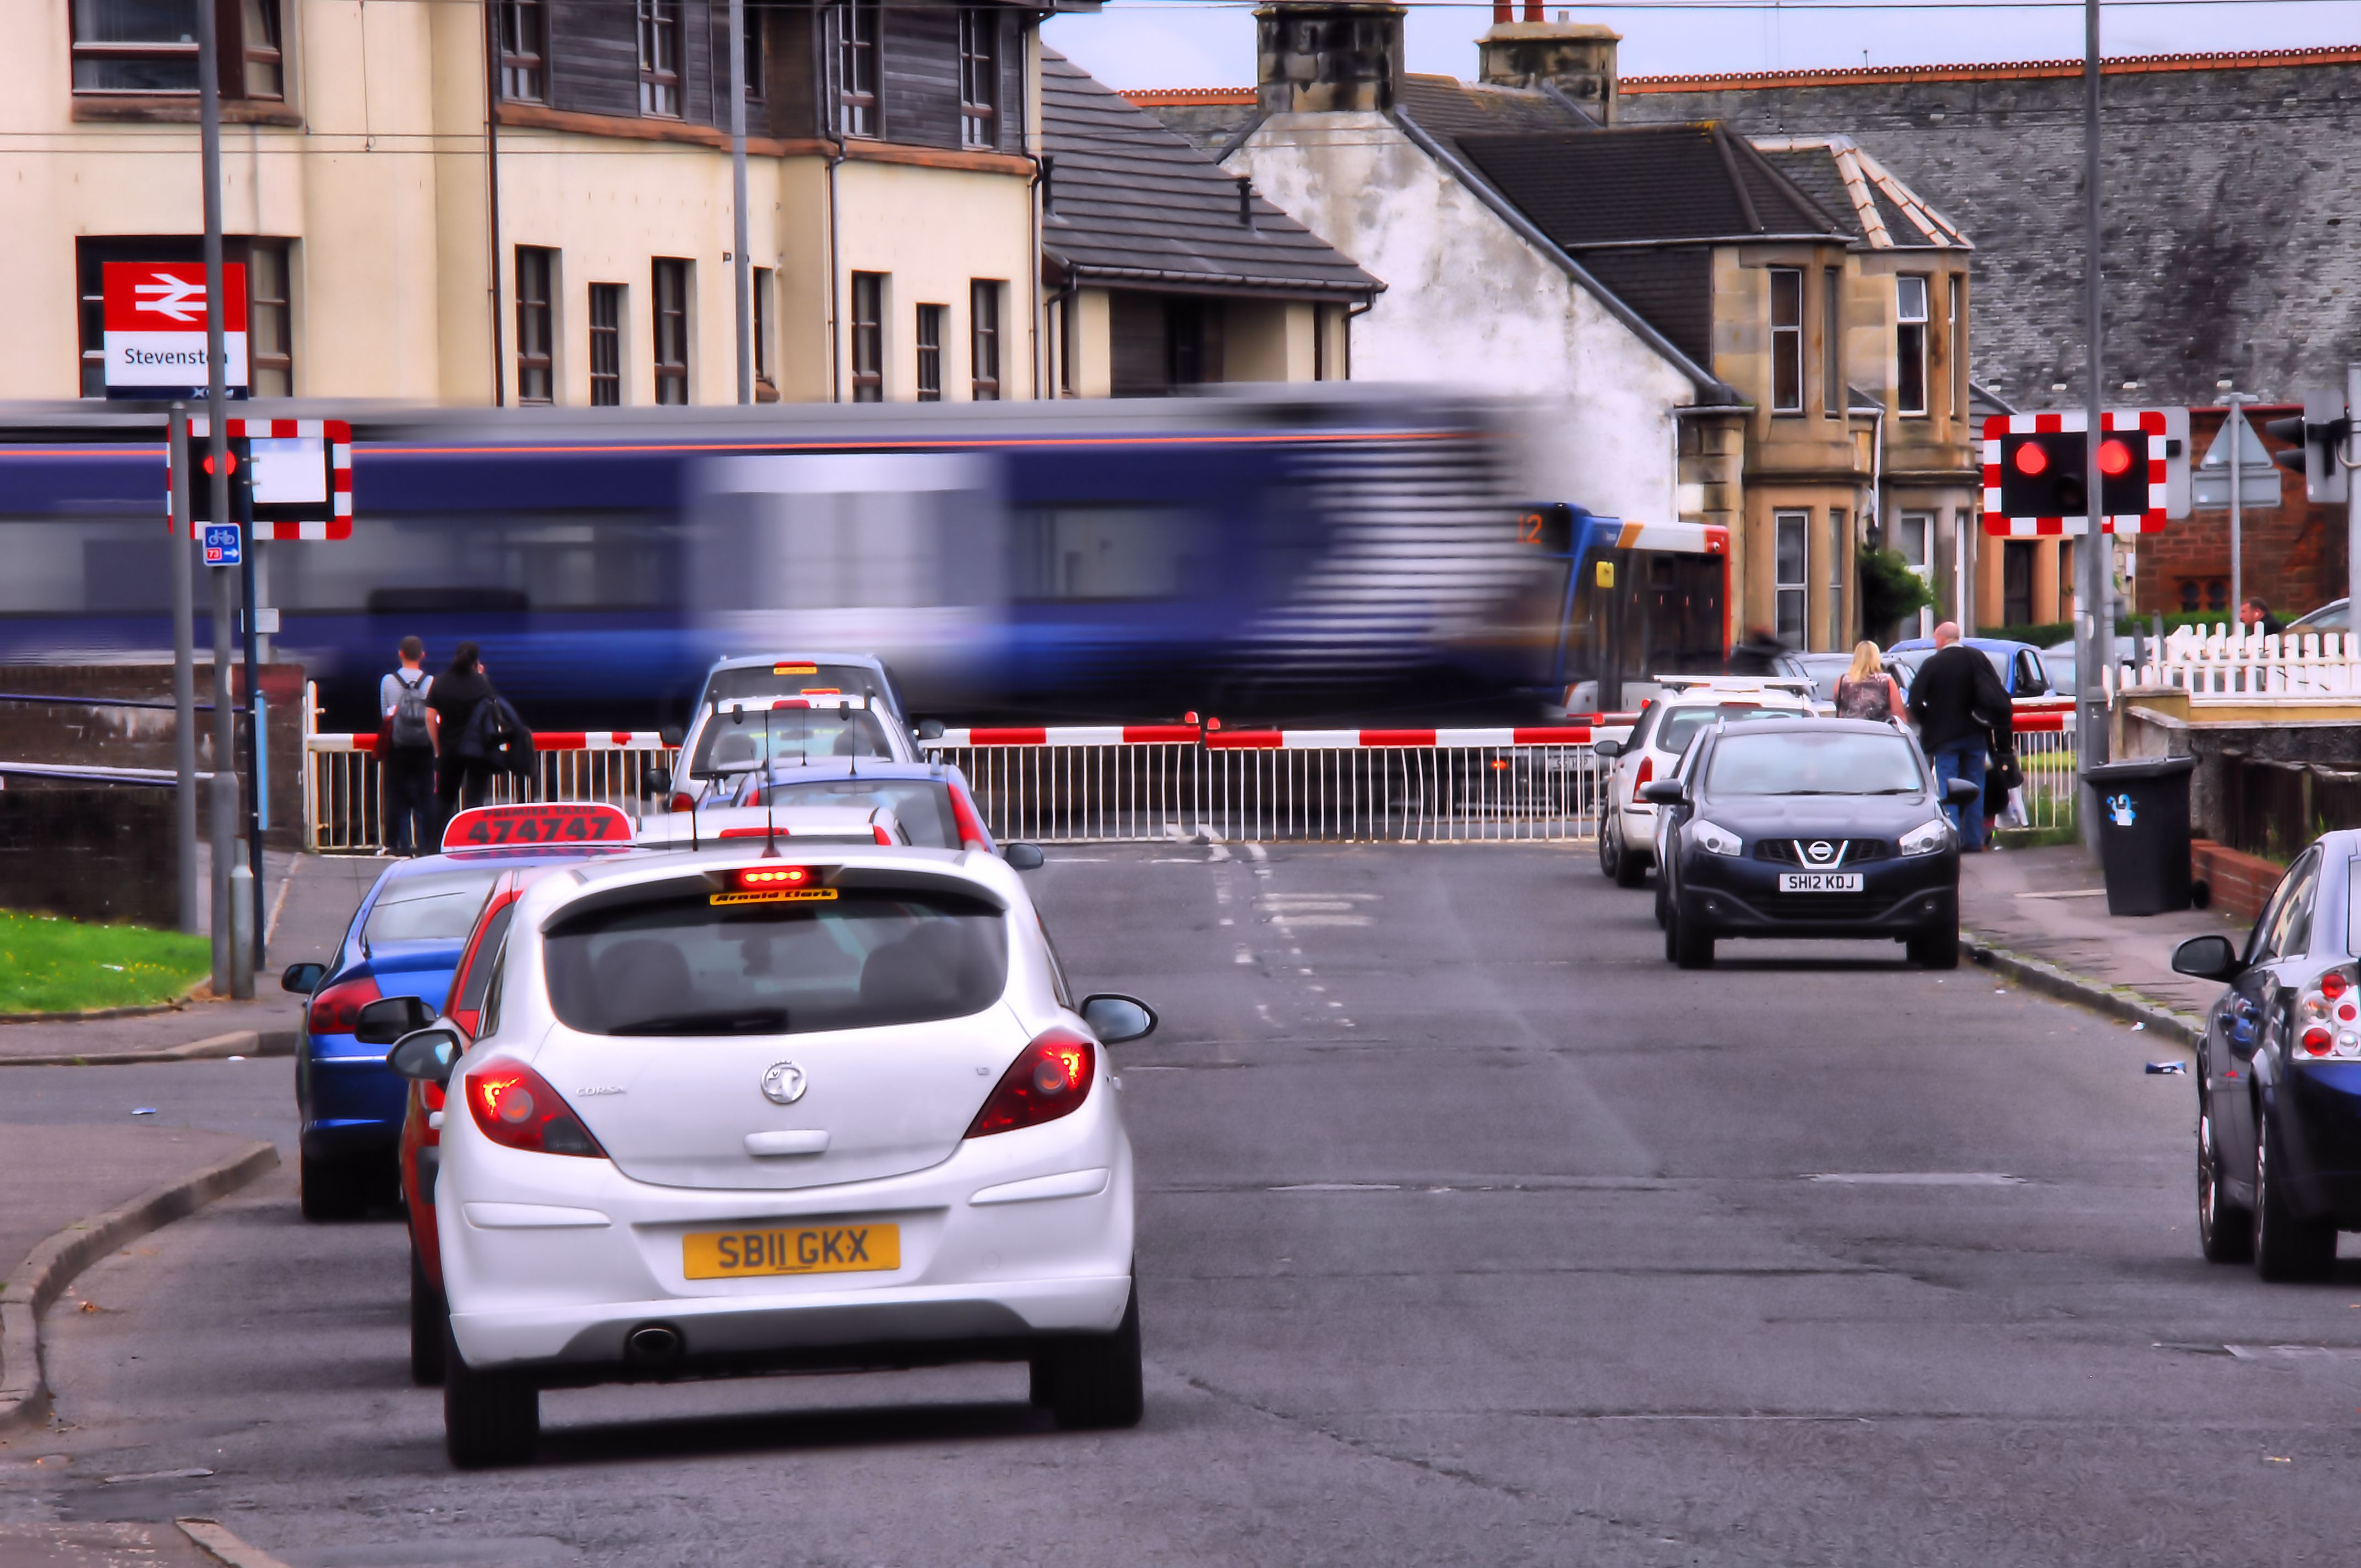
pedestrian, car, driving, parking, train, vehicle, lane, supercar, race track, stevenston, automobile make, luxury vehicle